Electric vehicle conversion

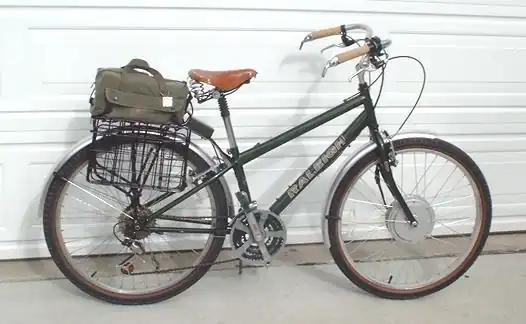
A bicycle with an aftermarket hub-motor in the front wheel

An electric bicycle is a conventional bicycle that has been fitted with an electric motor. Most often electric bicycles or e-bikes are powered by rechargeable batteries however some experimental electric bicycles run directly on or recharge their batteries via solar panels, fuel cells, gas generators or other alternative energy sources. Using an on-board generator may impact the legal jurisdictional definition of an electric bicycle. A few types of electric bicycles are able to re-capture a small amount of energy from braking and can re-charge the batteries while braking or traveling down hills (regenerative braking).